Uri Gordon (Zionist)

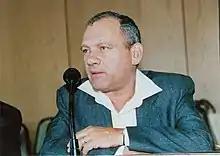

Uri Gordon (1935 – 2000) was an Israeli official and Zionist active in the return and resettlement of Ethiopian and Russian Jews in Israel during the 1980s and 1990s.